Pete Buttigieg

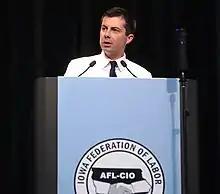
Buttigieg speaking at the 2019 Iowa Federation of Labor Convention

As Secretary of Transportation, Buttigieg worked on re-organizing the department's internal policy structure, including carrying out a thorough review process of rules enacted under the Trump administration. For example, Buttigieg reinstated an Obama-era pilot program which ensures local hiring for public works projects on May 19, 2021, with the goal of helping minorities and disadvantaged individuals. This program had been revoked in 2017 during the Trump administration, when the Department of Transportation returned to rules established during the Reagan administration, which banned geographic-based hiring preferences.